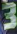
Number: 3